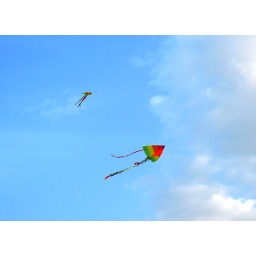
Kites in blue sky